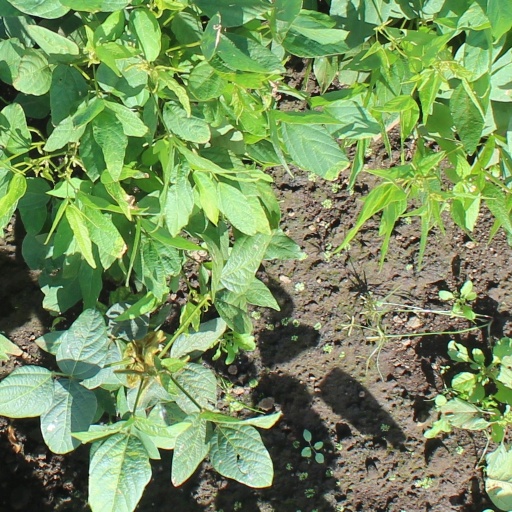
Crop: soybean